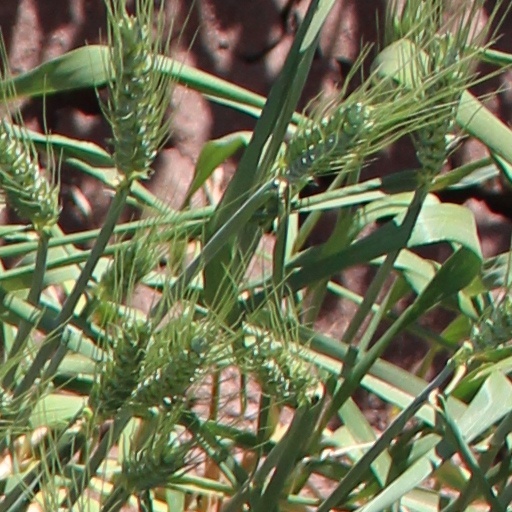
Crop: wheat